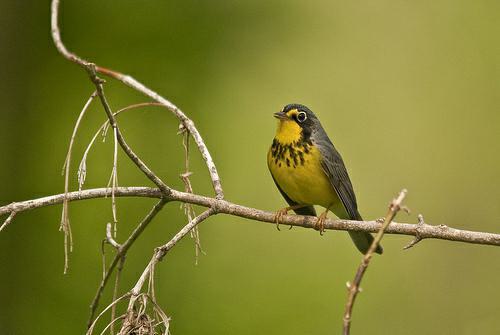
A photo of a canada warbler